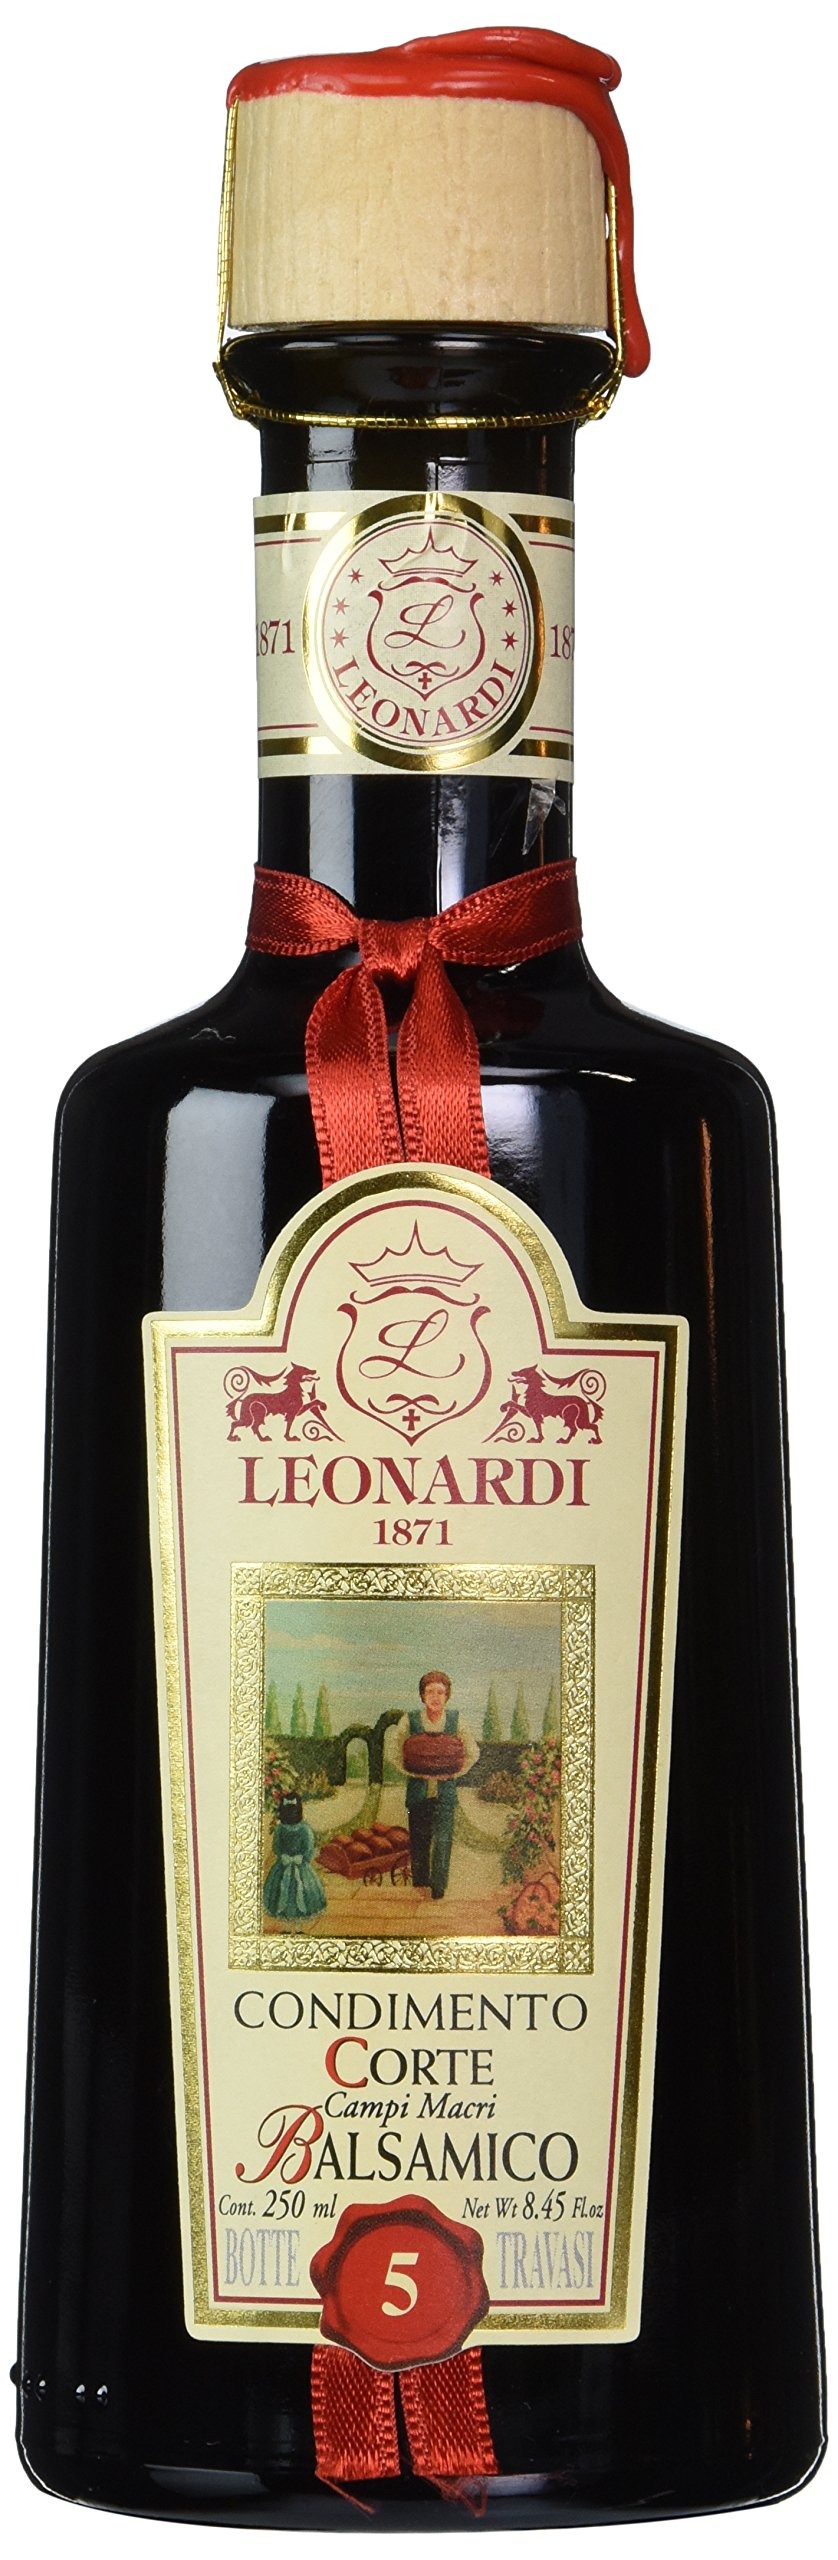
Item Name: Acetaia Leonardi La Corte 5 Year Old Balsamic Vinegar 8.45 Ounce. - 250 ml
Bullet Point 1: Acetaia Leonardi
Bullet Point 2: La Corte
Bullet Point 3: Aged a minimum of 5 years
Bullet Point 4: 8.45 oz. bottles
Value: 8.45
Unit: ounce

Price: 29.88